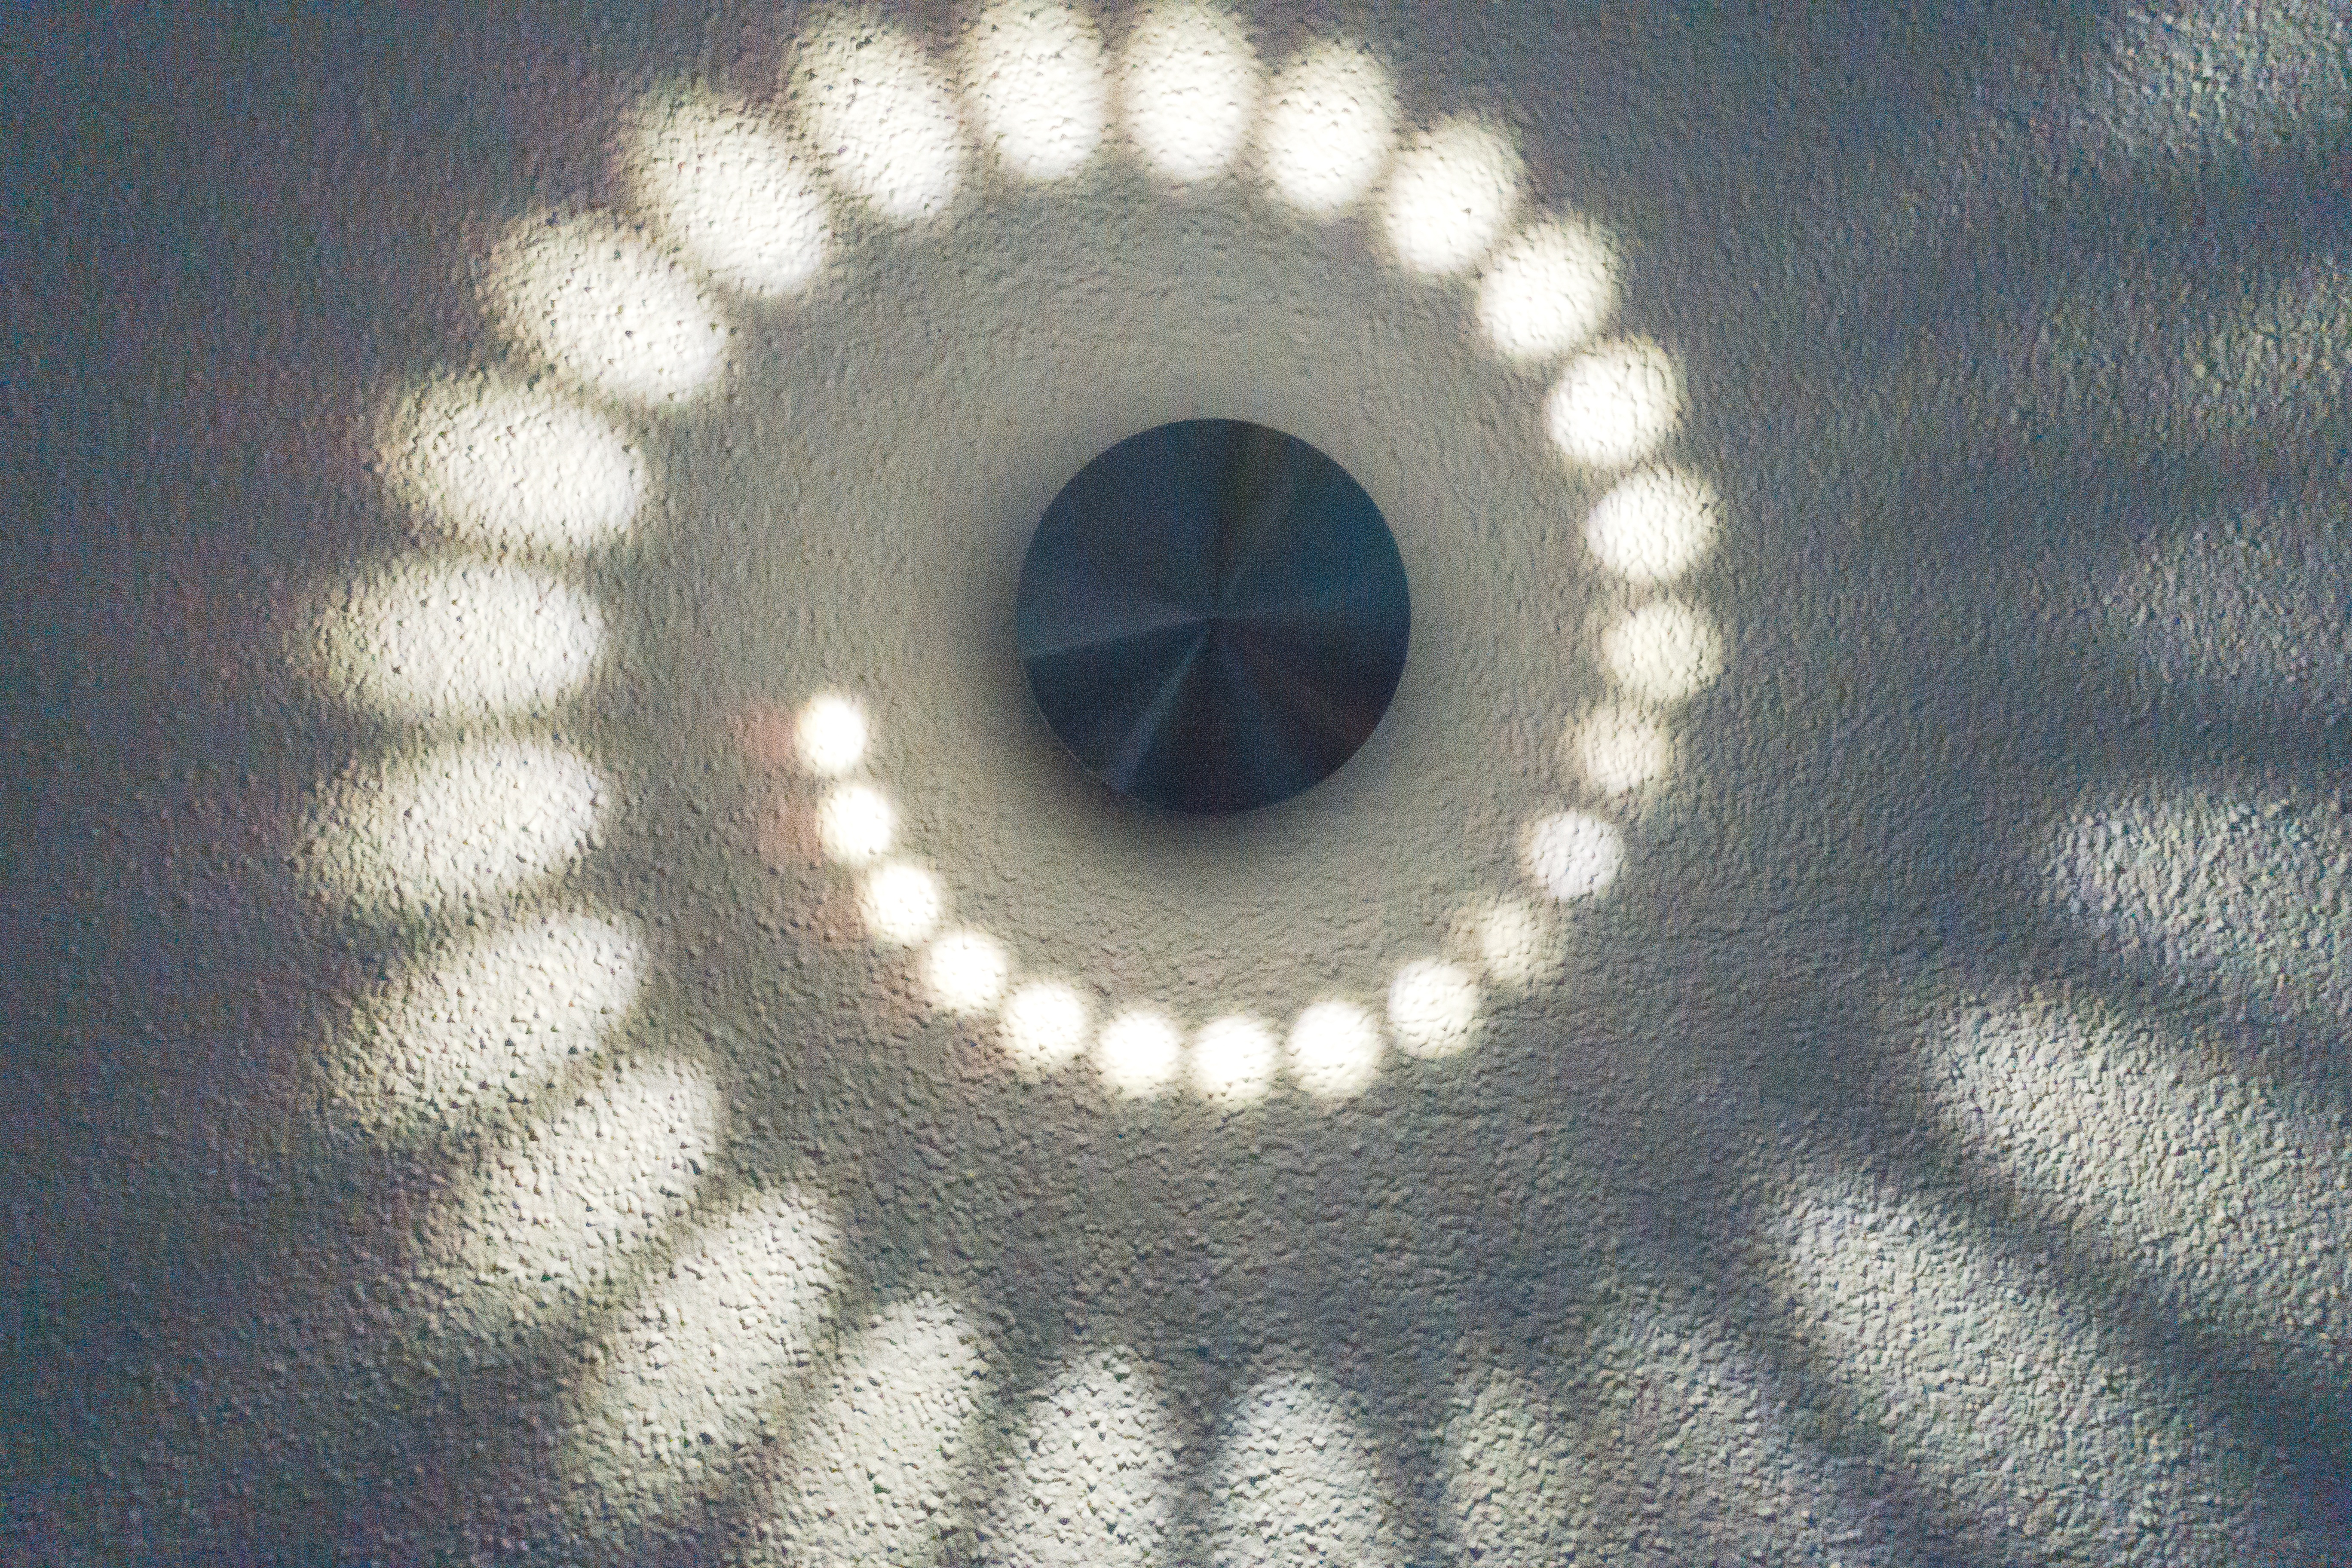
light, structure, spiral, wall, shadow, blue, lamp, lighting, circle, close up, human body, jewellery, background, design, iris, eye, bright, organ, noble, macro photography, fund, indirect lighting, light body, designer lamp, schneckenf rmig, fashion accessory